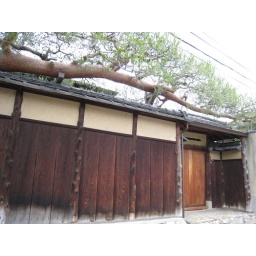
Tree branch embraces the wall of a house in Kyoto.